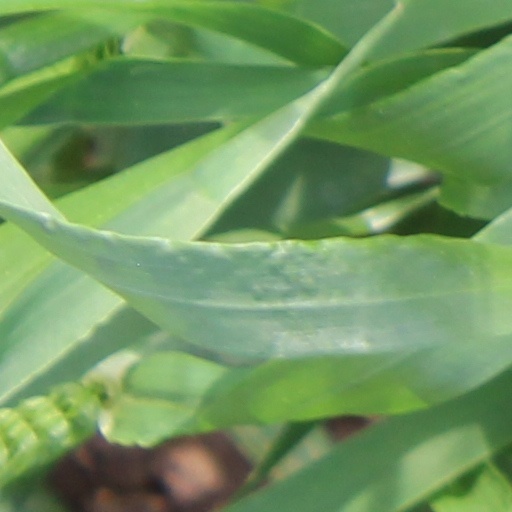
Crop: wheat